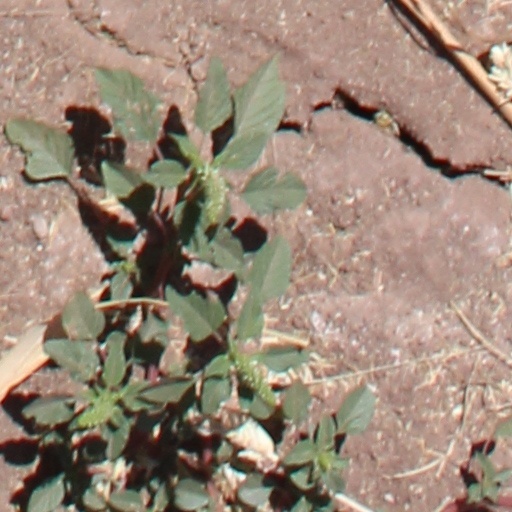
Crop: wheat